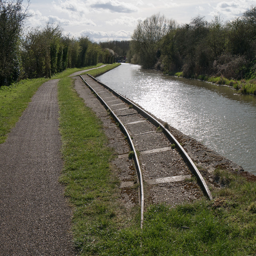
mysterious tracks curve away from the canal